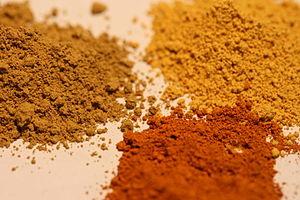
L'ocre rouge est une argile ocreuse rougeâtre. C'est une terre argileuse et siliceuse, colorée par des oxydes de fer rouges.